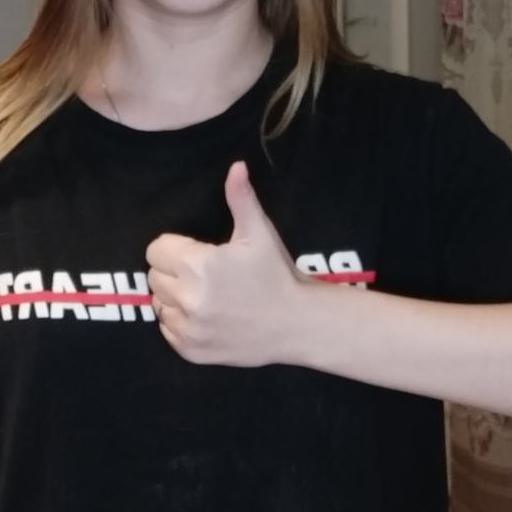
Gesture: like